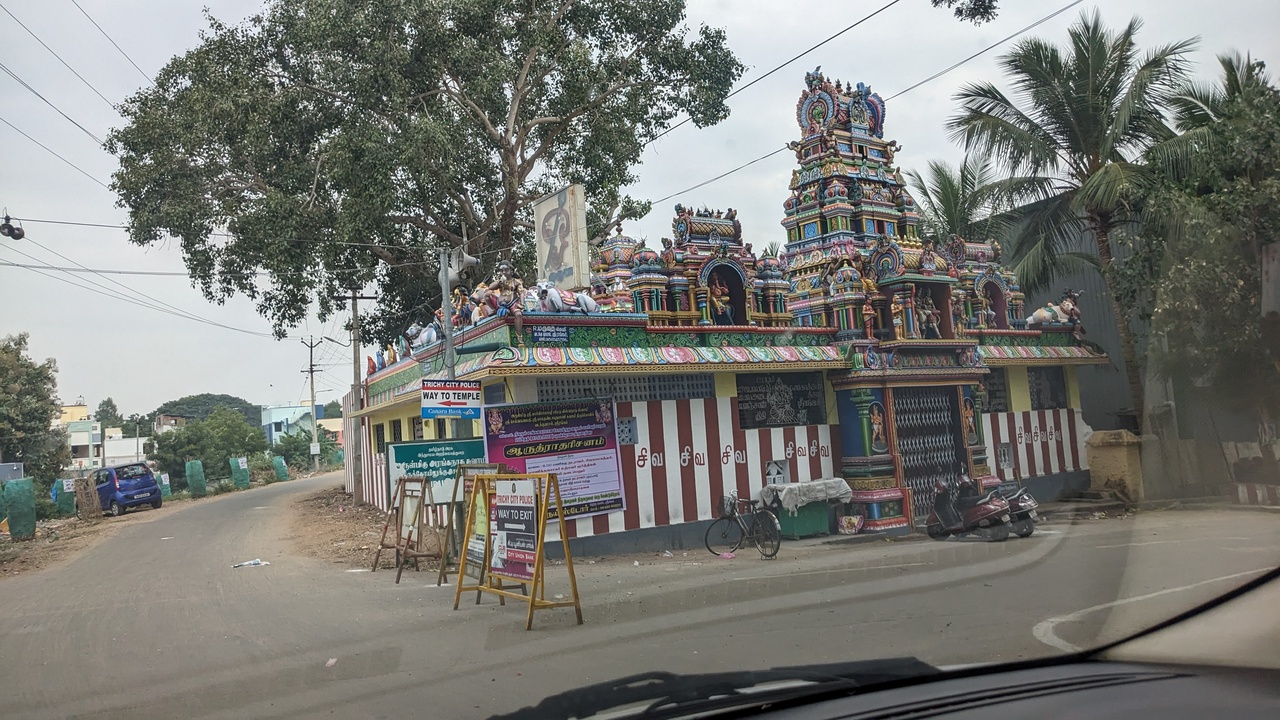
Photos taken from a trip to South eastern Tamilnadu